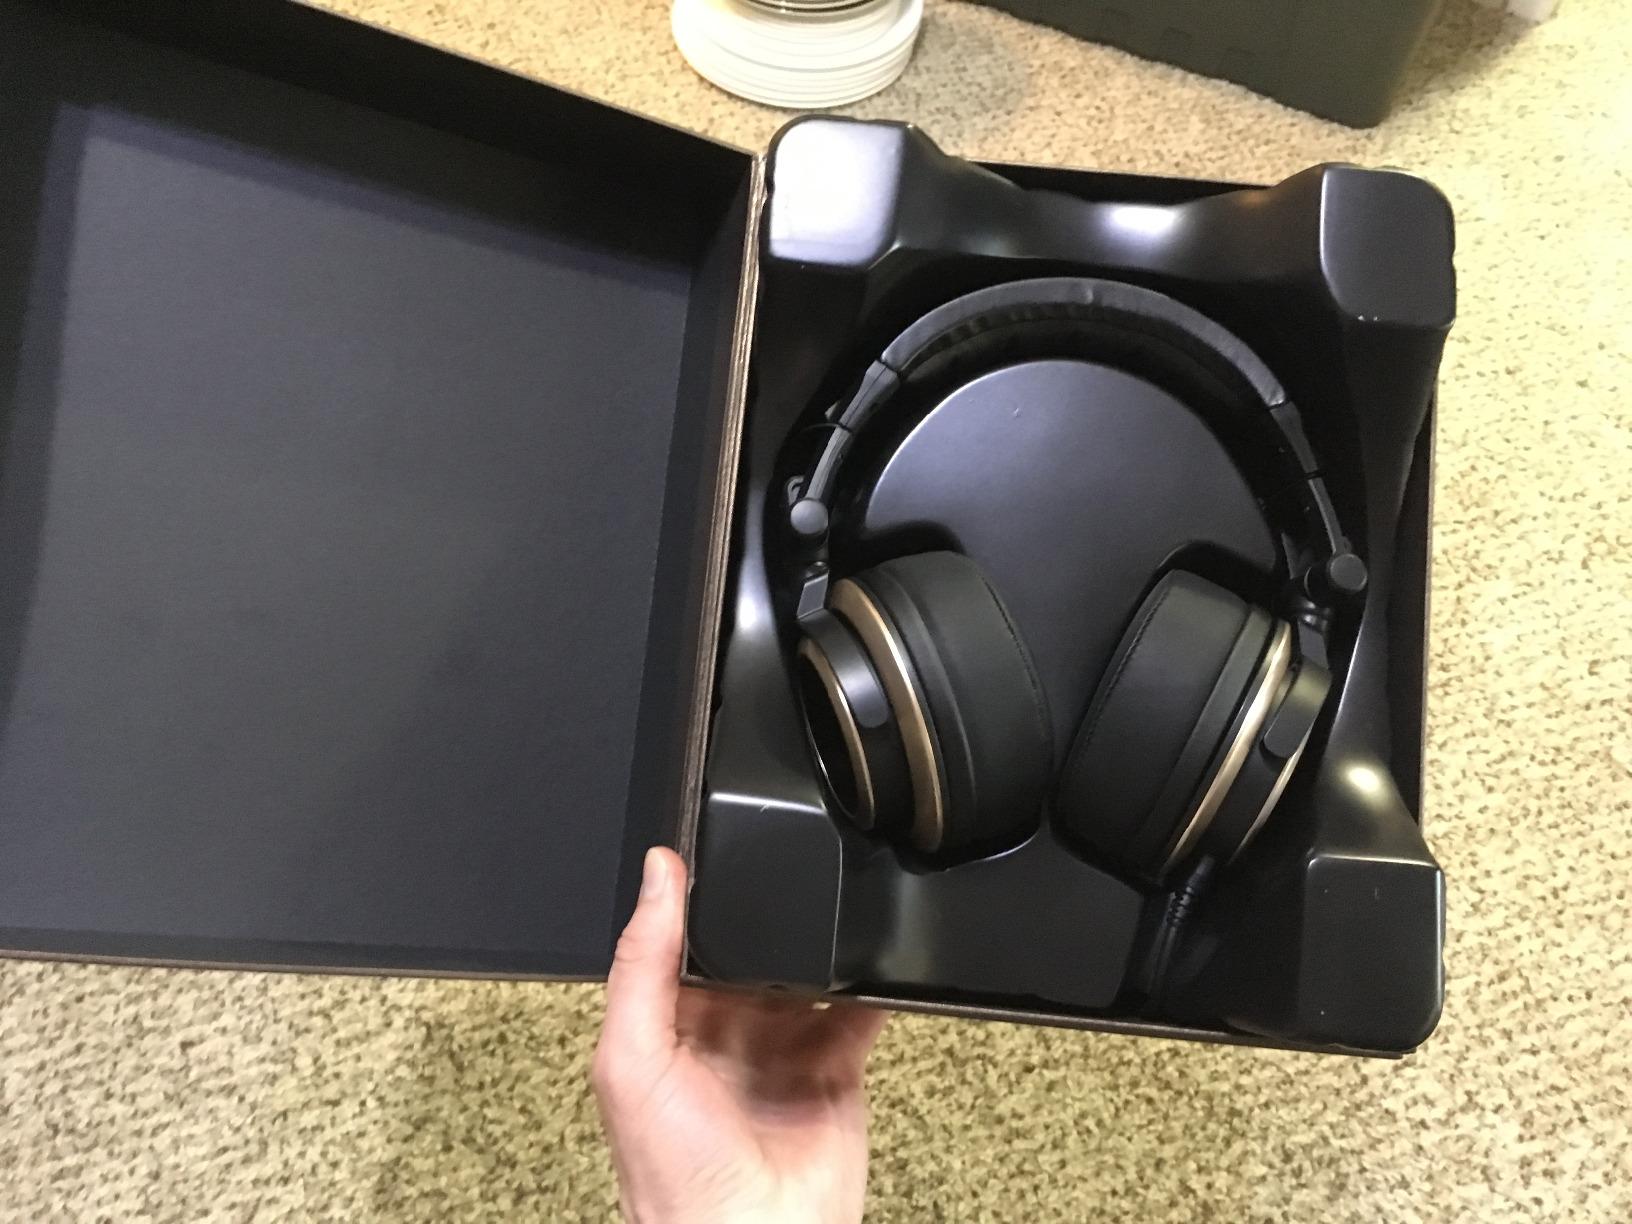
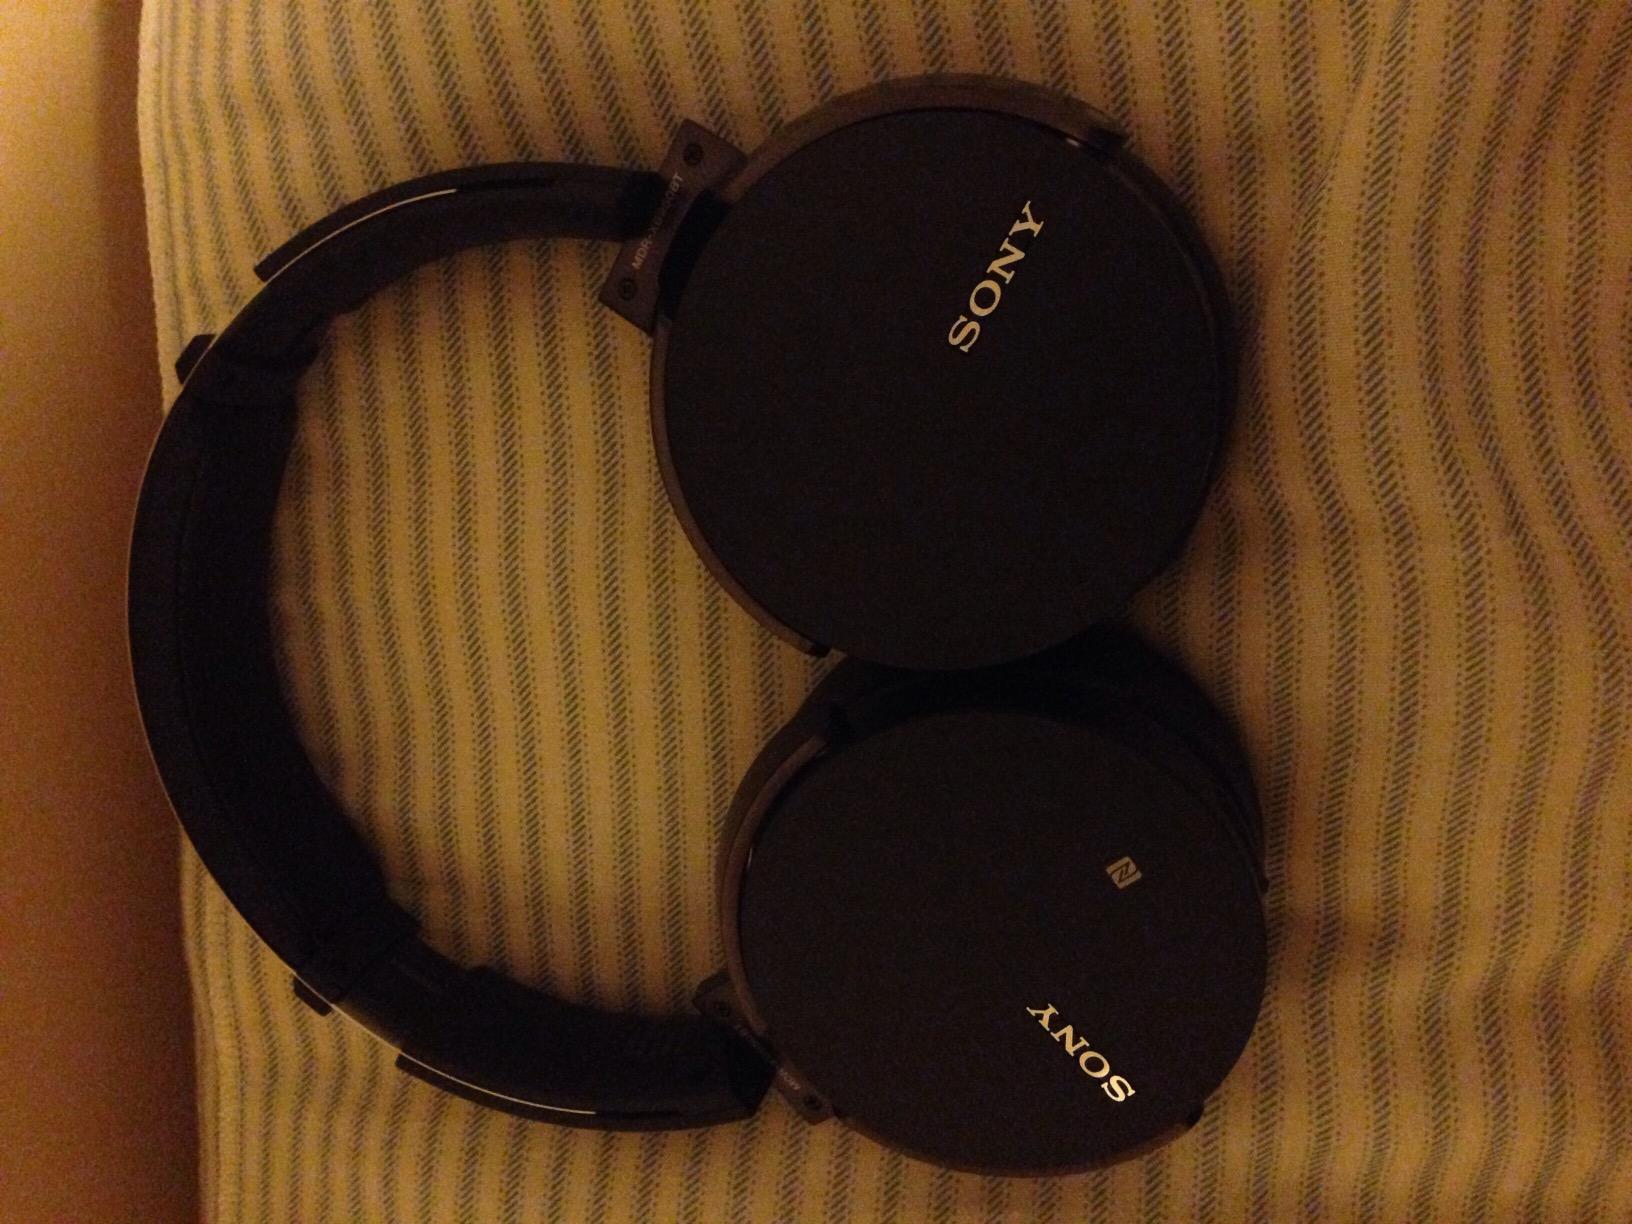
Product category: headphones
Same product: no